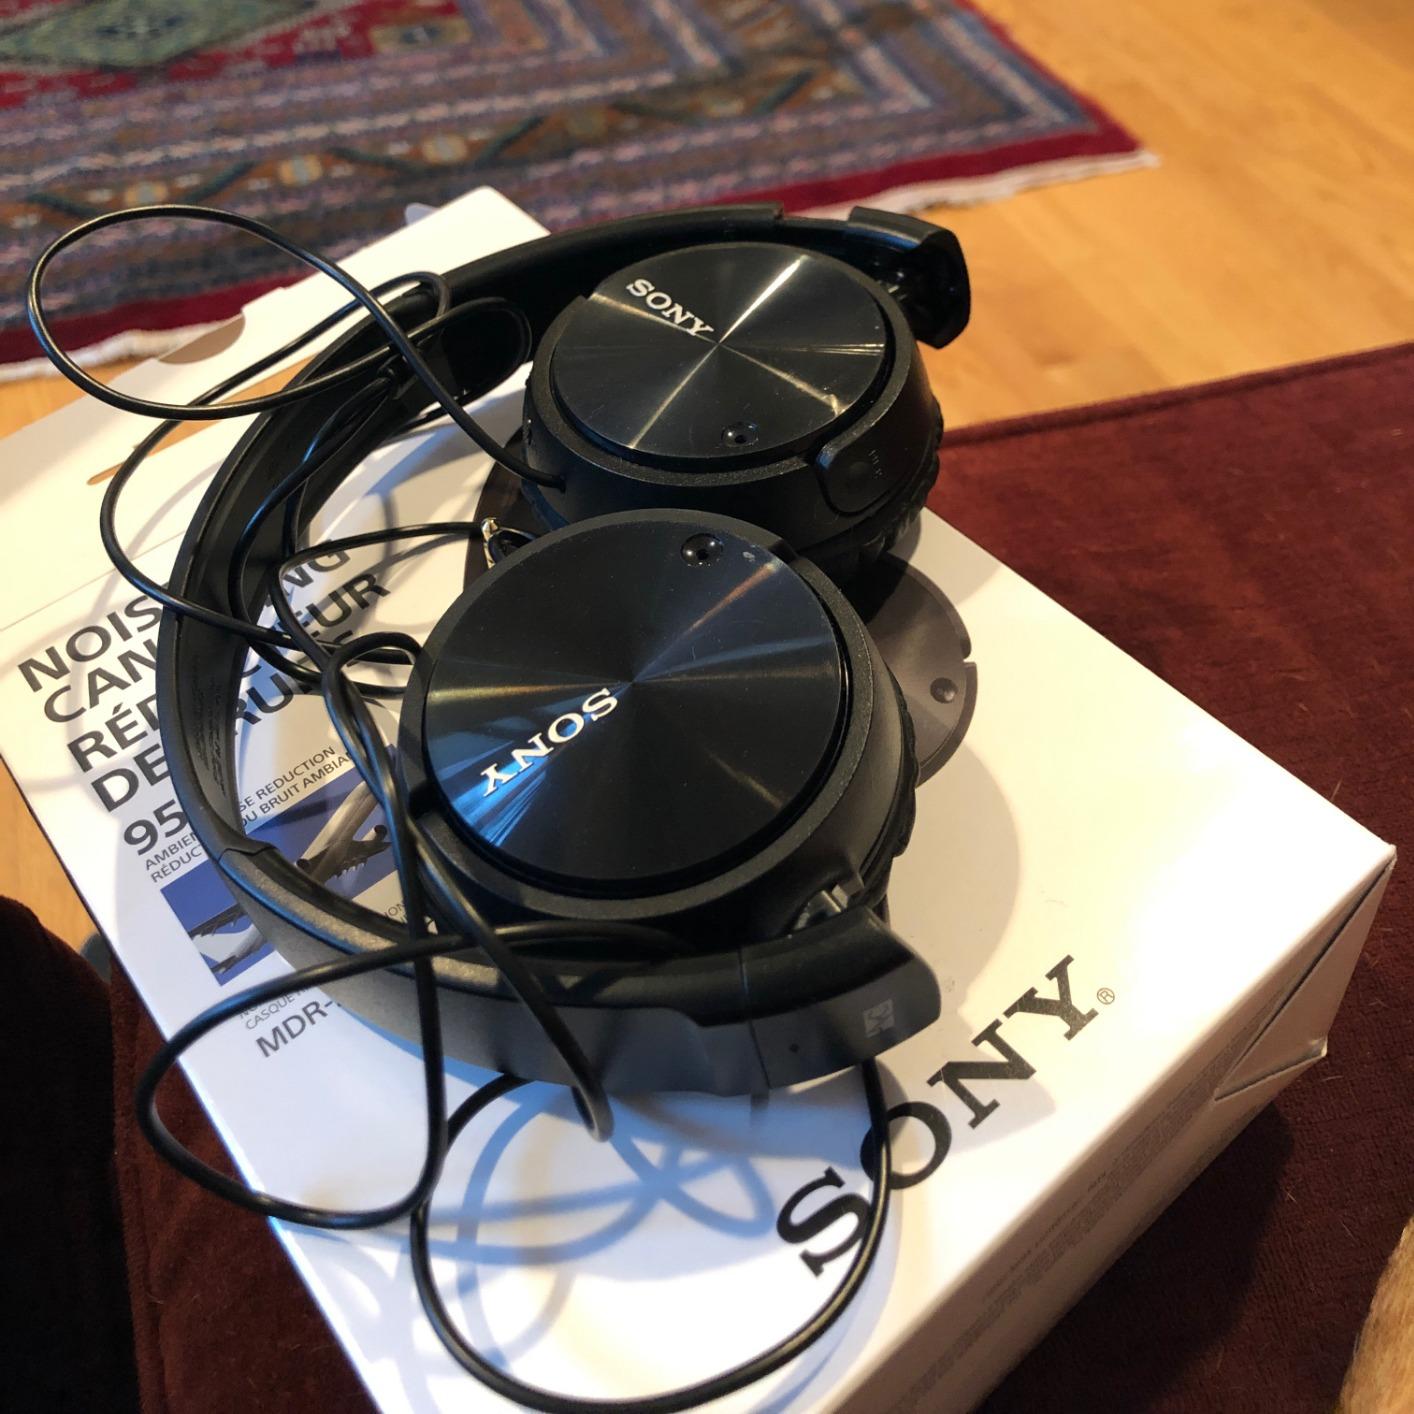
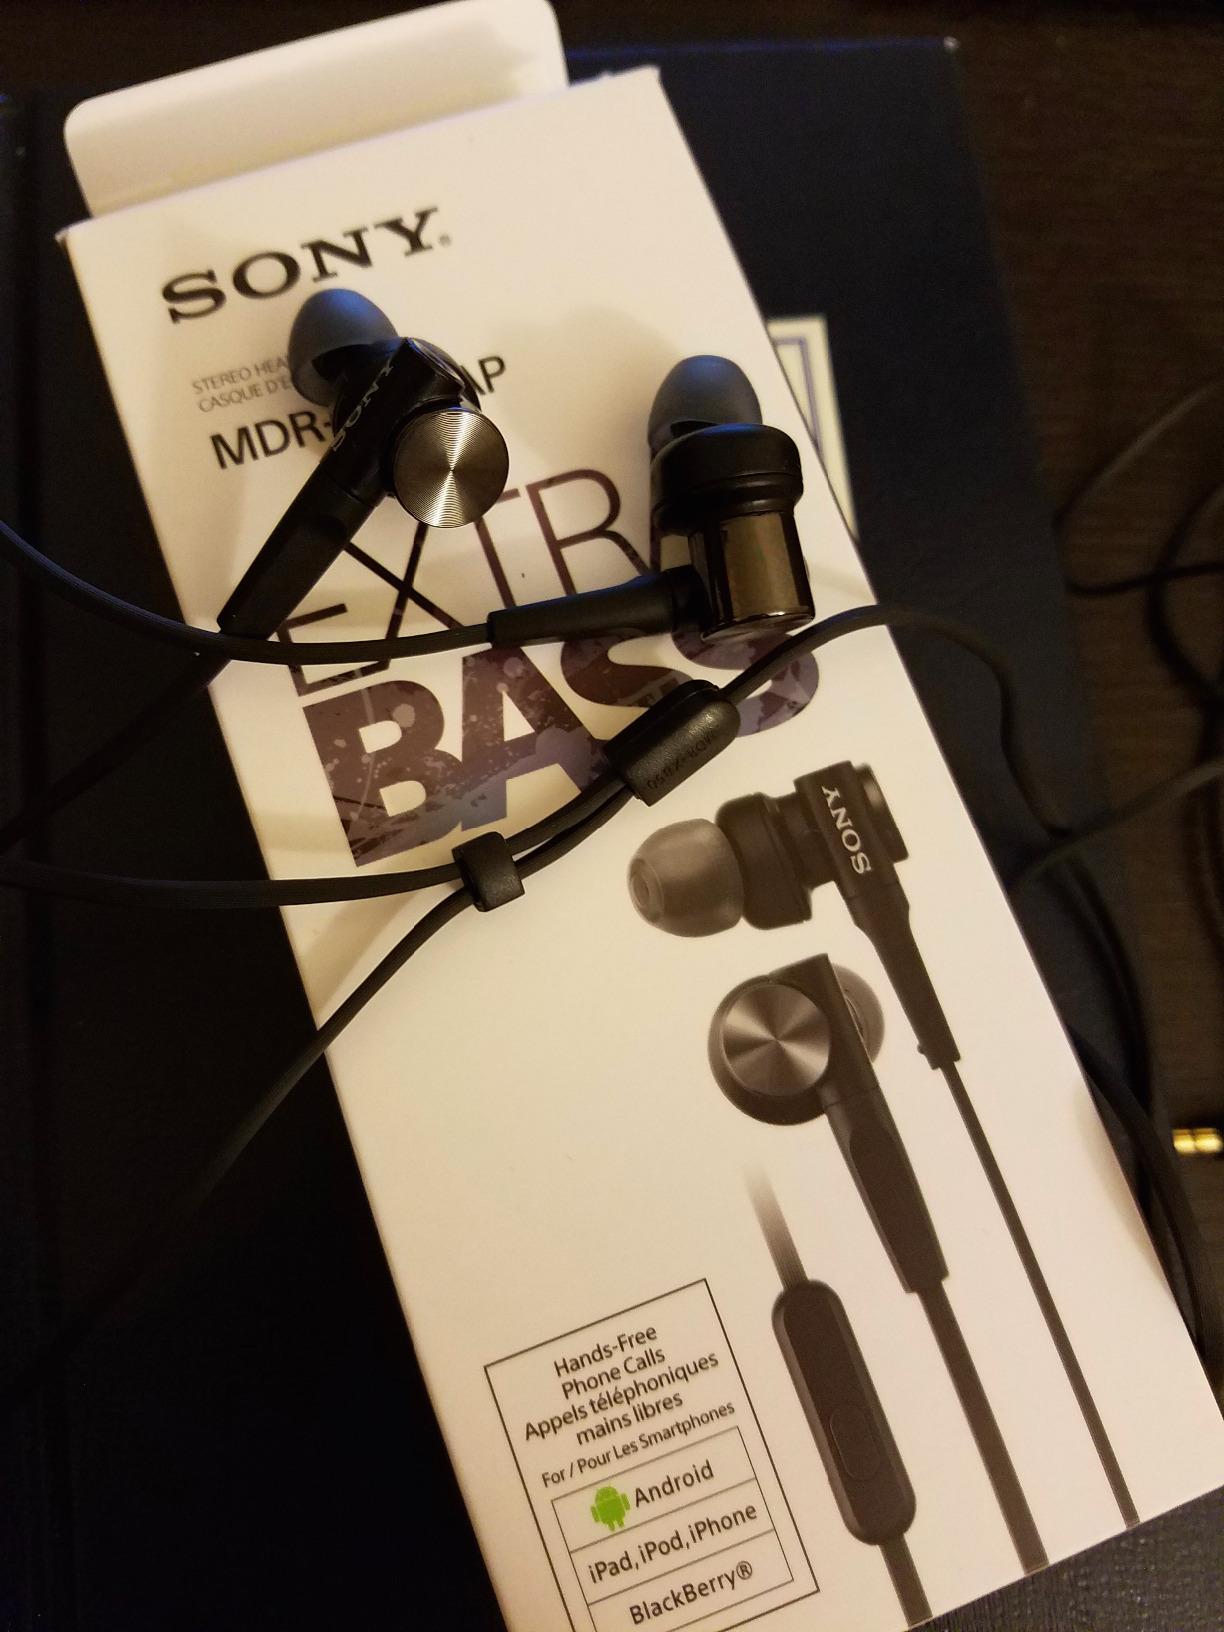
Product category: headphones
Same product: no